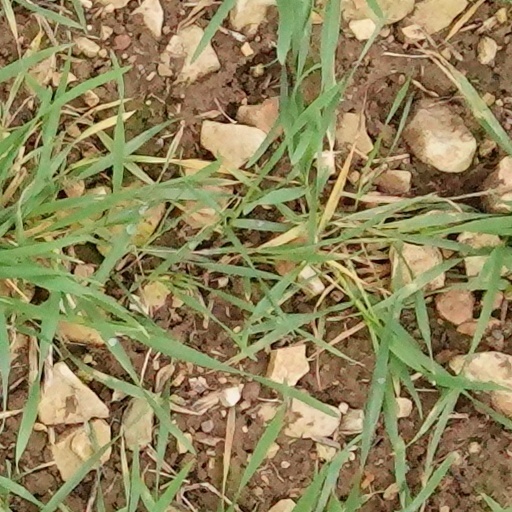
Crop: wheat